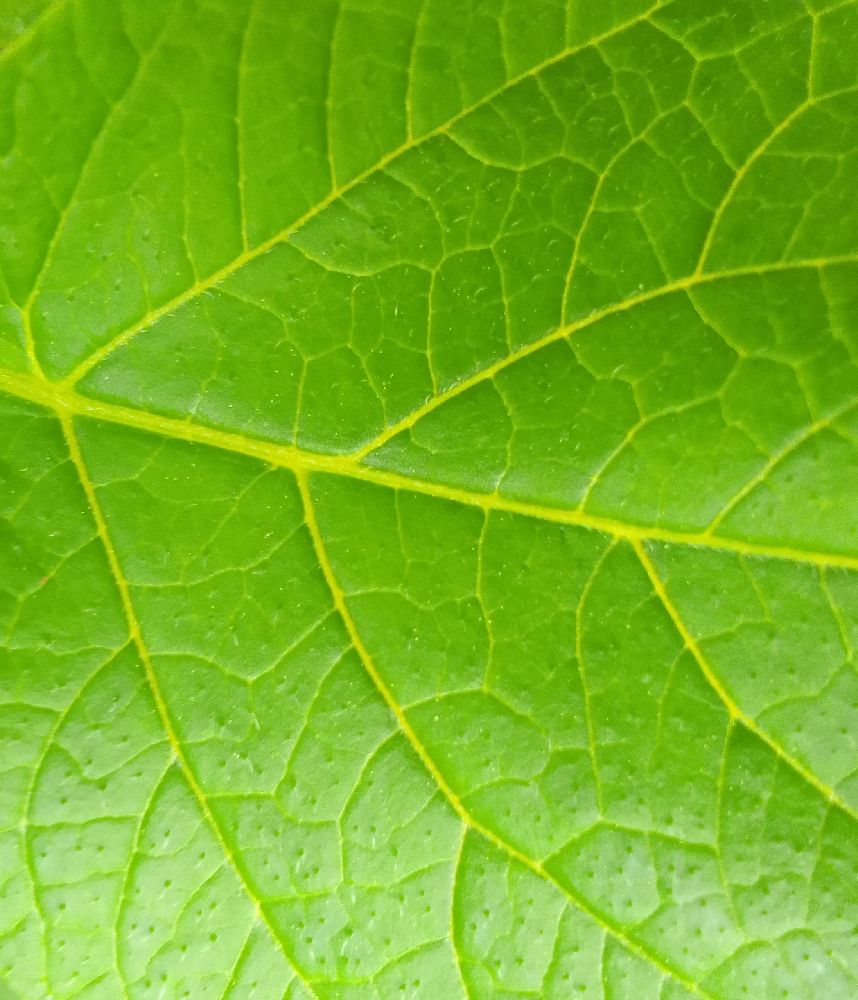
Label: Healthy